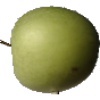
Label: Apple Granny Smith 1